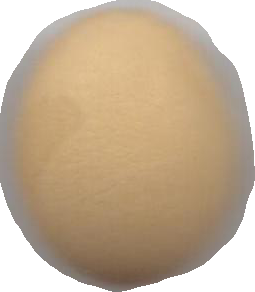
Variety: Grobogan